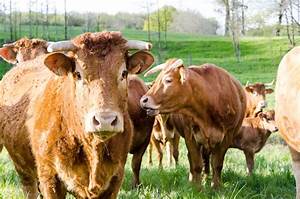
Label: cow